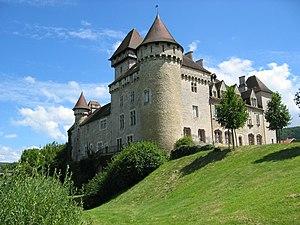
Chateau de Cleron dans le Doubs - France
La liste des châteaux du Doubs recense de manière non exhaustive les châteaux, maisons fortes, mottes castales, situés dans le département français du Doubs. Il est fait état des inscriptions et classements au titre des monuments historiques.
Le château de Cléron est un château fort du XIVᵉ siècle situé à Cléron en Bourgogne-Franche-Comté. Les jardins privés sont ouverts au tourisme pendant la période estivale.
Cet article recense les monuments historiques du Doubs, à l'exclusion de ceux de Besançon et Montbéliard qui font l'objet de deux articles séparés.